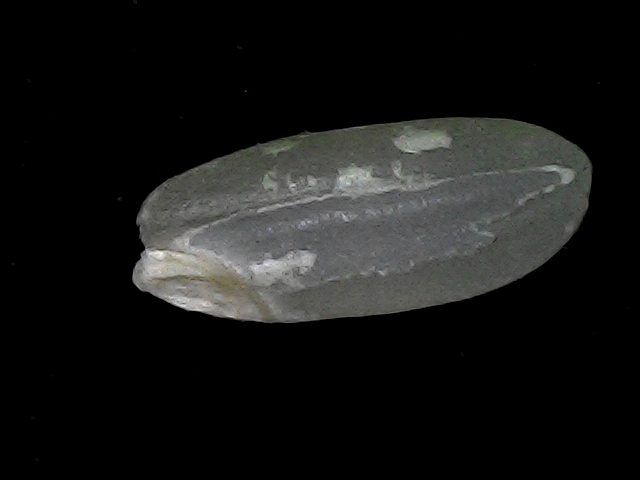
Rice variety: BR22